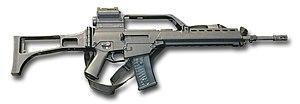
Le HK G36 est un modèle de fusil d'assaut conçu par l'entreprise allemande Heckler & Koch.
Les forces terrestres libanaises sont la composante terrestre des forces armées libanaises, c'est-à-dire la composante de l'armée libanaise combattant principalement au sol.